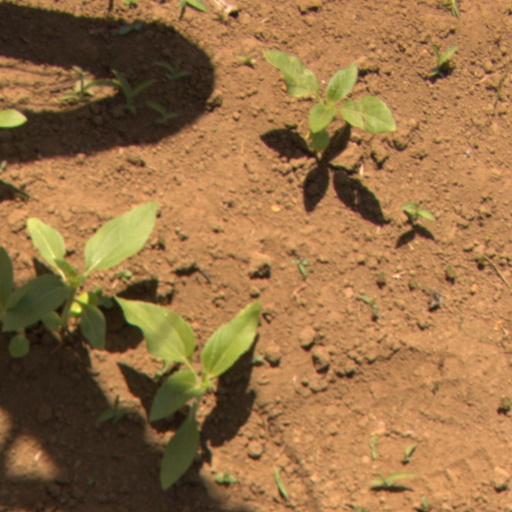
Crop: Jerusalem artichoke